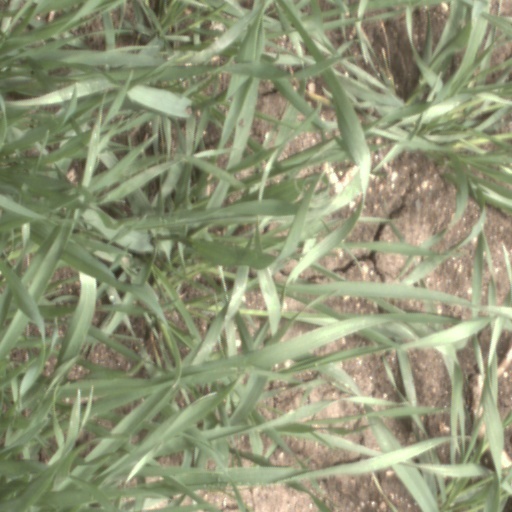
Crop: wheat